The Broken (film)

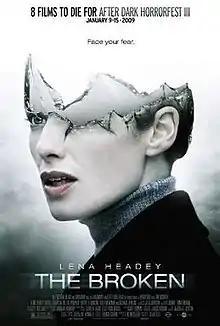
Theatrical release poster

The Broken is a 2008 French-British horror film written and directed by Sean Ellis and starring Lena Headey.